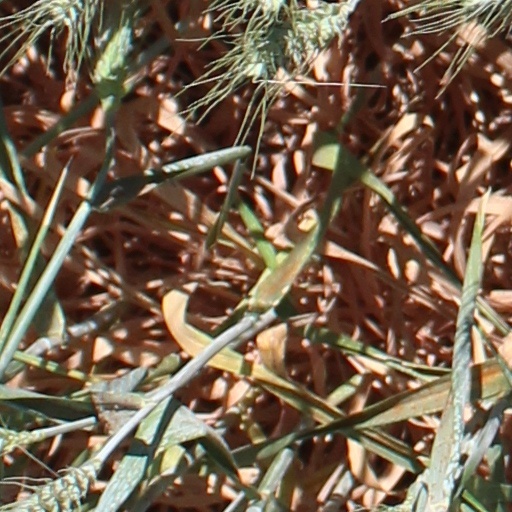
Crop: wheat